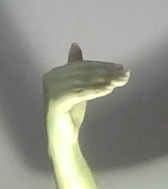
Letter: khaa